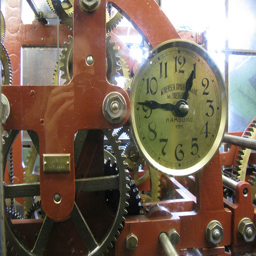
A gold clock with gears and wheels near it
some kind of mechanical clock that his hanging on a wall
A clock is next to a group of gears.
a gold clock with some gears around it
A view of a clock with a faint view of a person holding a camera in a reflection.